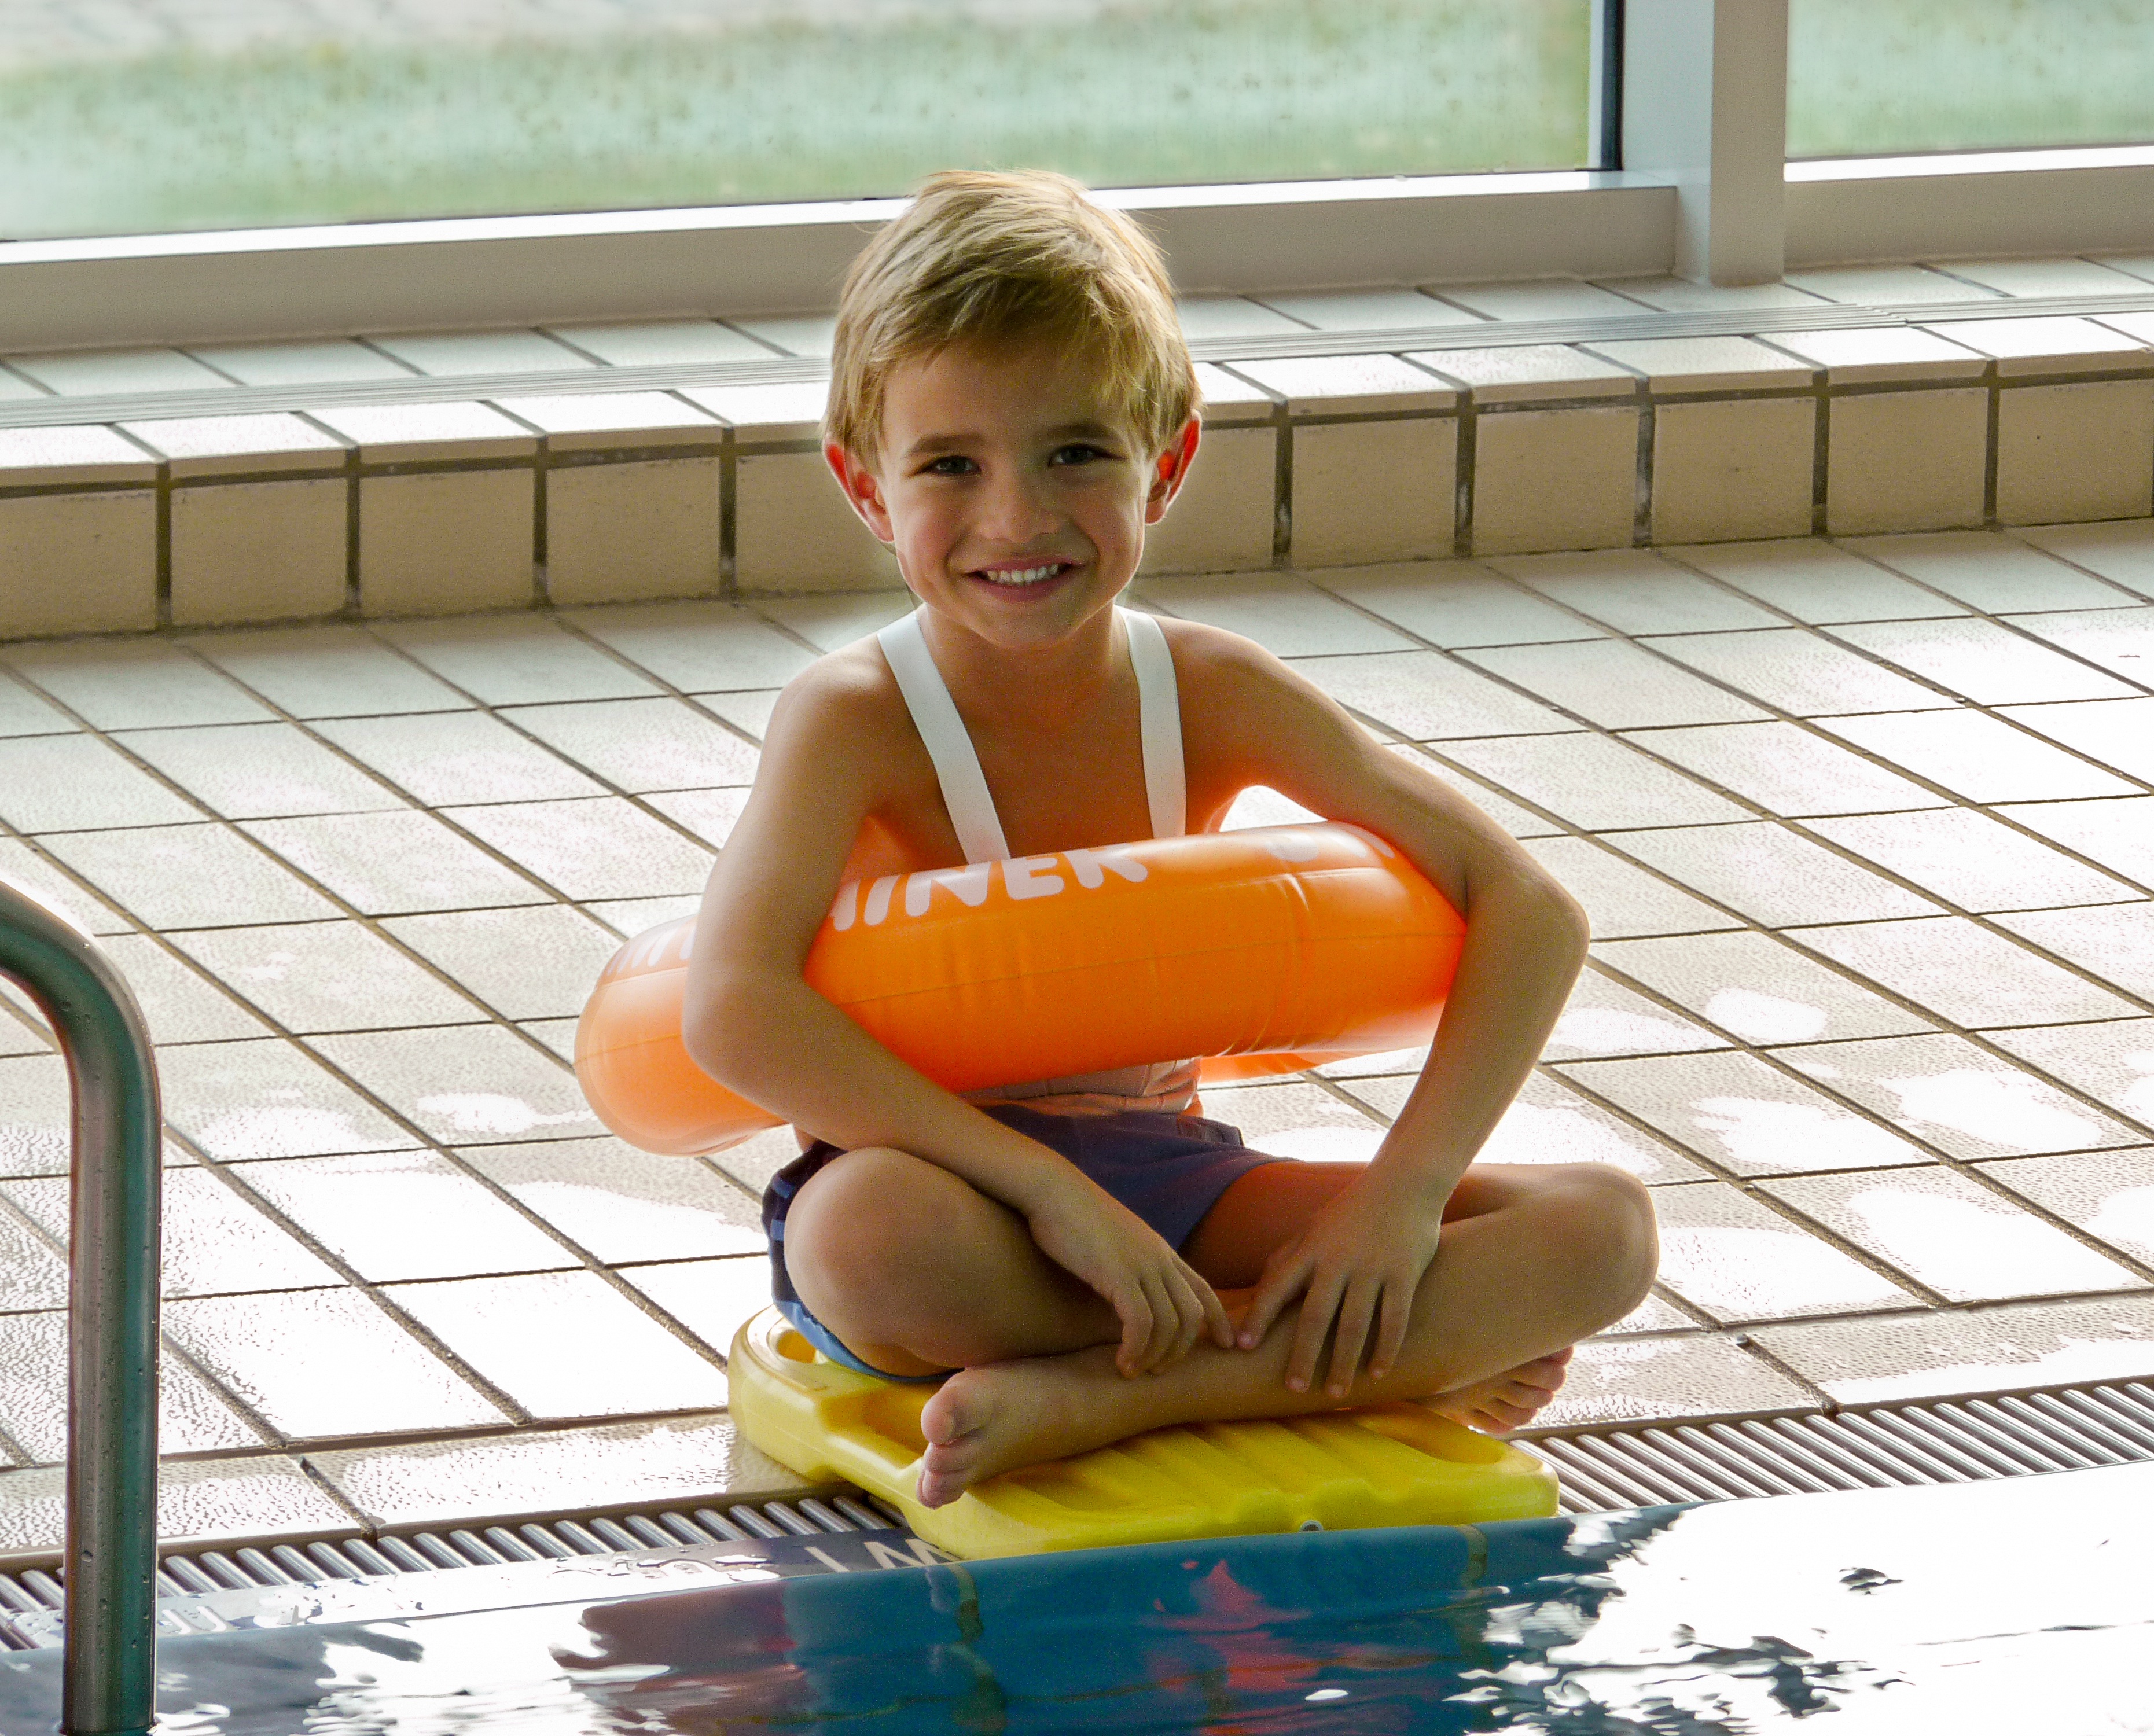
water, sport, play, boy, summer, recreation, pool, swim, young, swimming pool, sitting, child, leisure, sporty, toddler, human positions, swimming course